José Luis Oriol Urigüen

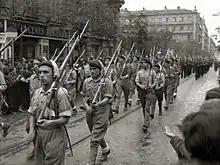
requeté on parade, 1936

During the 1936 elections Oriol emerged as a front-runner, but his mandate was cancelled on technical grounds by the Left-dominated parliament. He became crucial in Carlist preparations to overthrow the Republic. His key role was related to financing and organizing illicit transport of arms for Requeté; he also led local clandestine talks with the Falange. Finally, he was instrumental in negotiations with Mola. Oriol sided with those who unconditionally supported the rebellion and committed Álavese requetes accordingly, the position clearly against the national Carlist leadership, which claimed that the generals should accept the Carlist demands first; controversy between Oriol and Fal ensued. During initial days of the insurrection Oriol was key to mobilizing local Álava support and organizing Requeté units; as a result, most of the province fell to the Nationalists.